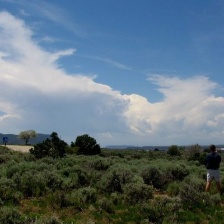
Cloud type: Cirrostratus